Dual Spires

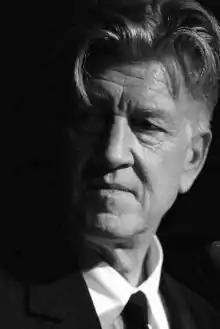
"Twin Peaks" co-creator David Lynch was originally scheduled to guest star in the episode.

"Dual Spires" is presented as an homage to "Twin Peaks", and CNN writer Katie McLaughlin noted several allusions the episode makes to the series. In the beginning of the episode, there is a chocolate bunny on Shawn's desk. In "Twin Peaks", Special Agent Dale Cooper (Kyle MacLachlan) delivered the famous line "Diane, I'm holding in my hands a small box of chocolate bunnies." Gus then asks, "Since when is the sound of opening and closing shades so disruptive that it needs to be alleviated?" The character Nadine Hurley in "Twin Peaks" attempted to patent her silent drape runner invention. Someone from a website by the name of UnderTheNail.com sends Shawn and Gus an e-mail that says, "Who killed Paula Merral?" "Twin Peaks" famed the catchphrase "Who Killed Laura Palmer?" (Paula Merral is an anagram for Laura Palmer.) The killer also purposely placed clues in his victims' fingernail beds. Ray Wise, who played Leland Palmer, also reprises his role as Father Westley, but when he arrives to rescue Shawn and Gus, his hair has gone white (which he attributes to a nun having failed to do his hair properly, and is a reference to Leland's hair going white from grief after Laura's death).